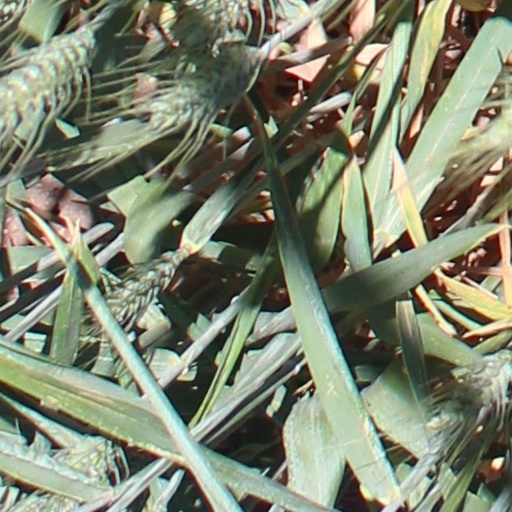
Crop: wheat